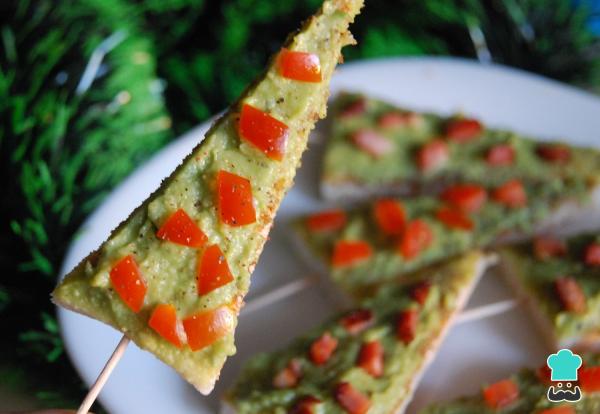
Las tostadas de aguacate y tomate o arbolitos de Navidad, como prefieras llamarles, son un aperitivo frío que puedes disfrutar con toda la familia.Combínalos con otros canapés de salmón ahumado y unas divertidas botas de salchicha para sorprender a todos durante la cena de Navidad.